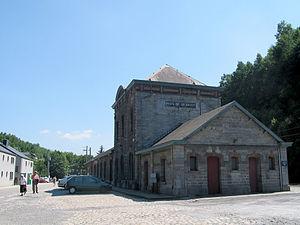
Poix-Saint-Hubert (Belgique), l'ancienne gare.
La gare de Poix-Saint-Hubert est une gare ferroviaire belge de la ligne 162 de Namur à Sterpenich. Elle est située au hameau de Poix-Saint-Hubert, à environ 6 kilomètres à l’ouest de la ville de Saint-Hubert, dans la province de Luxembourg en région wallonne.
Poix-Saint-Hubert est un hameau du village d’Hatrival, dans l’Ardenne belge, sis au confluent de la Lomme et du ruisseau de la Poix. Situé à 6,4 kilomètres à l’ouest de la ville de Saint-Hubert, sur la route de Libin, il fait administrativement partie de Saint-Hubert, dans la province du Luxembourg.